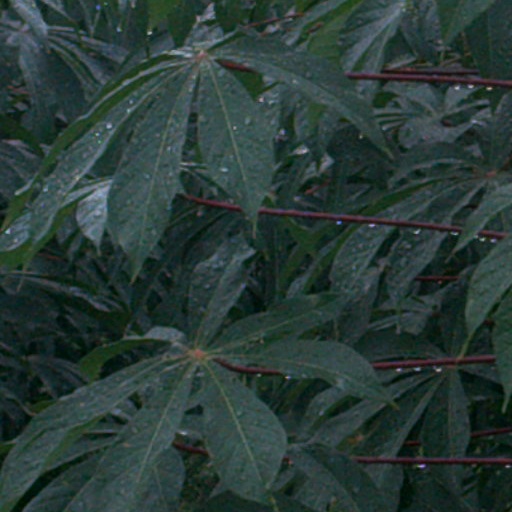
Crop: cassava